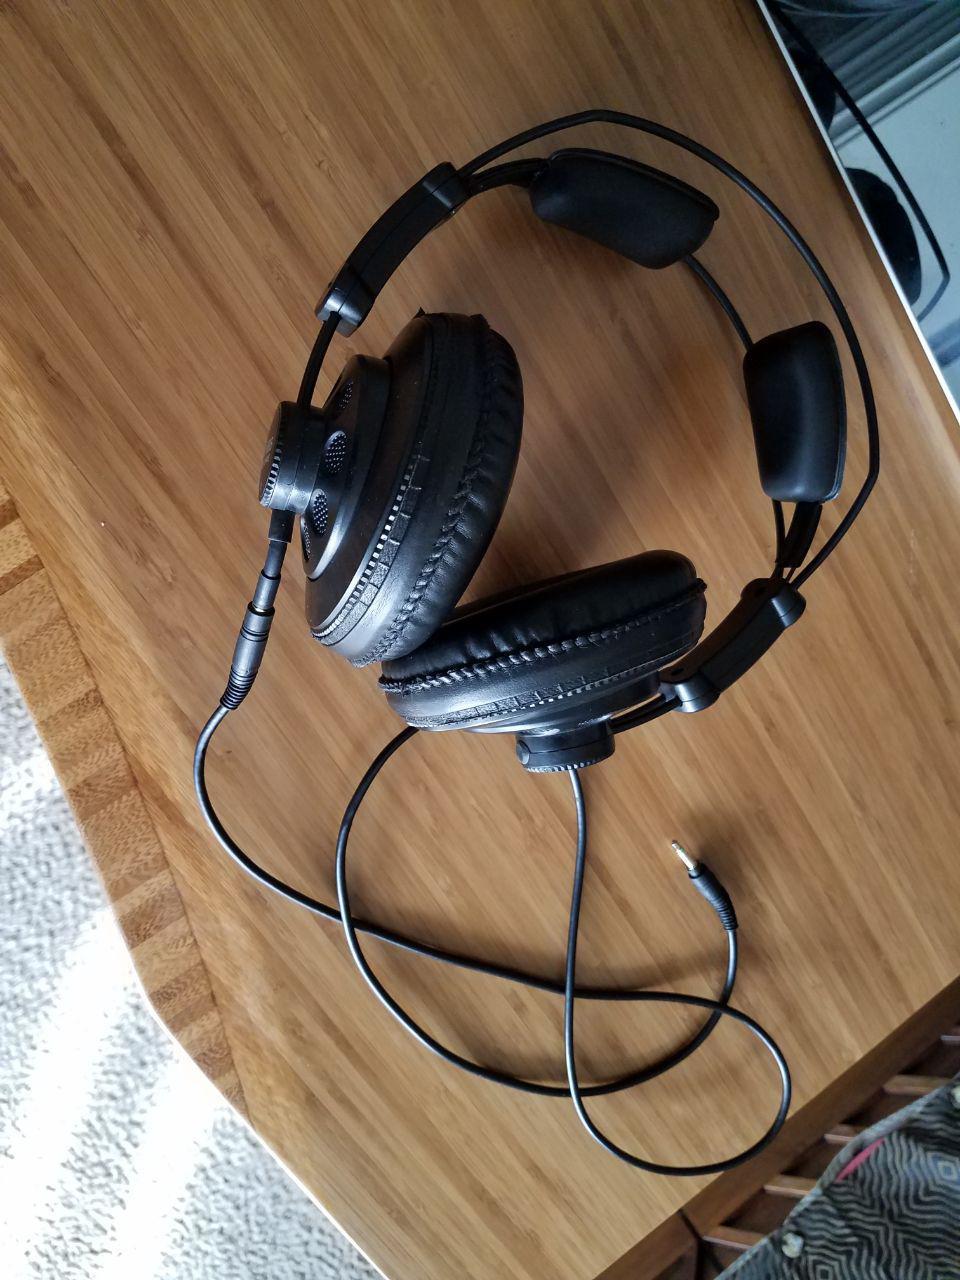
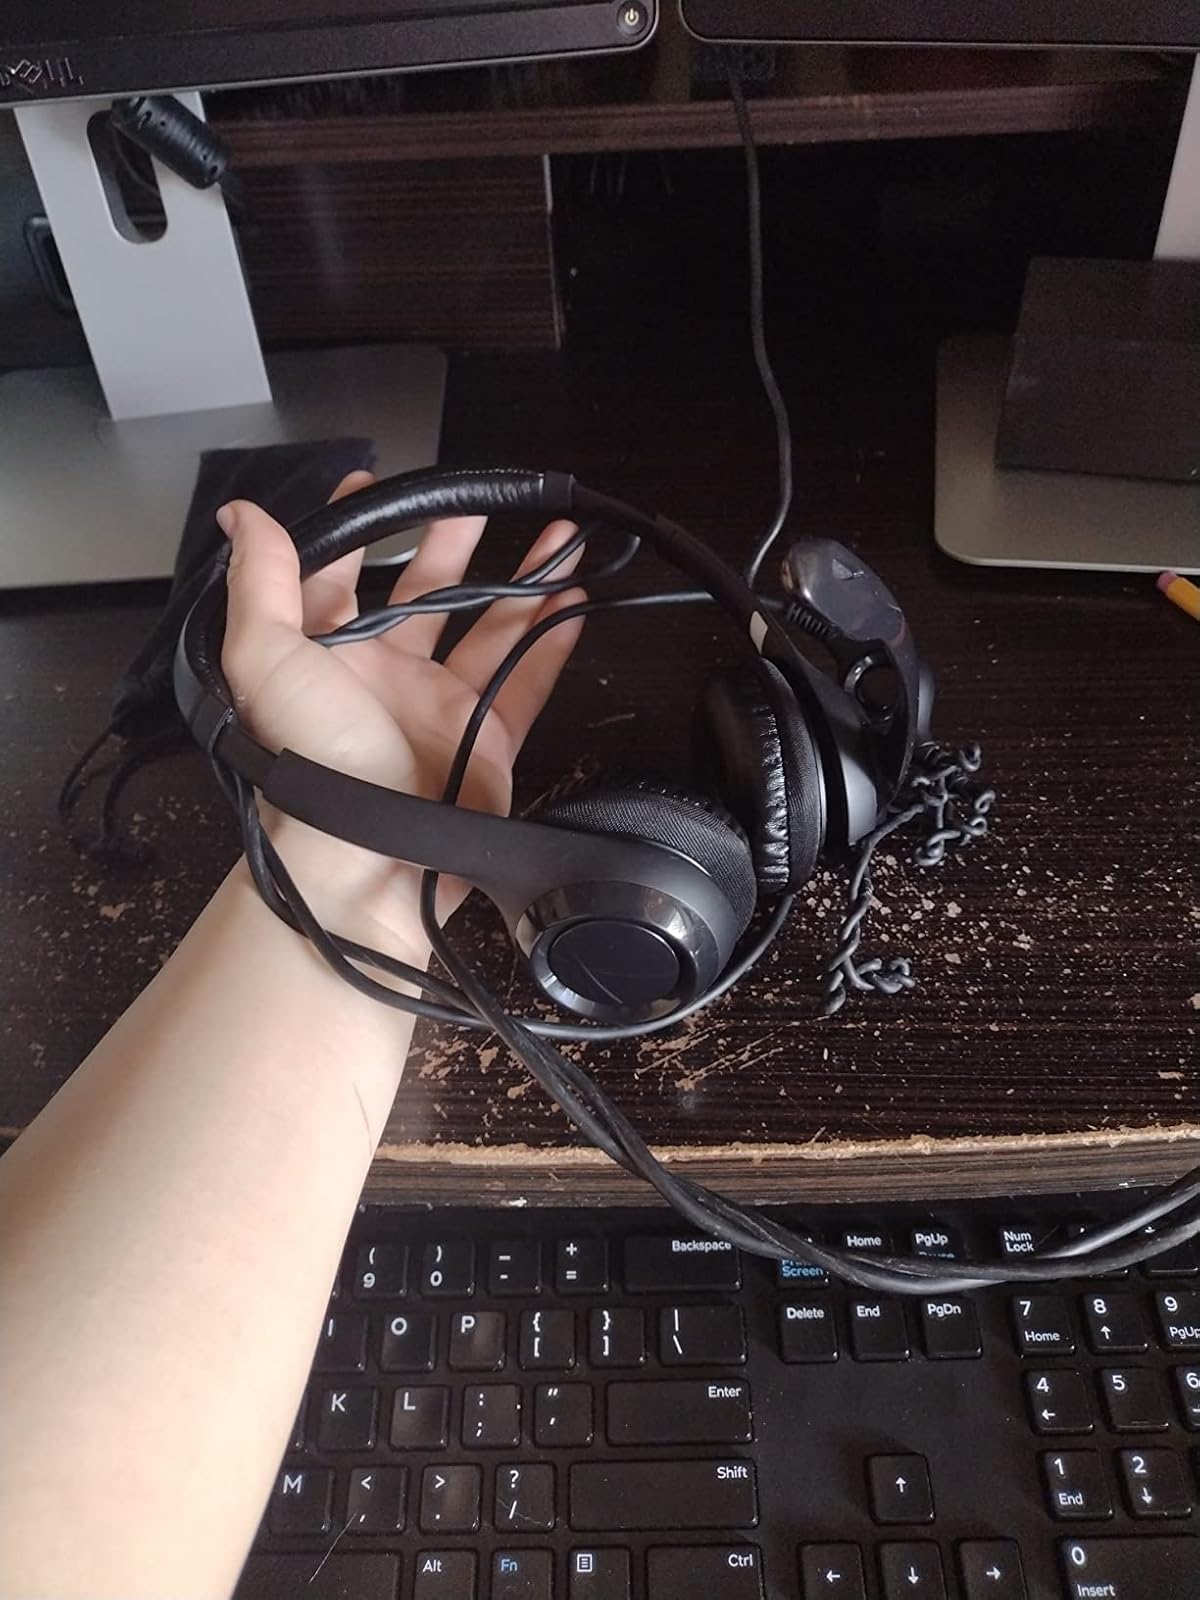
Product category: headphones
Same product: no